Pakootas v. Teck Cominco Metals

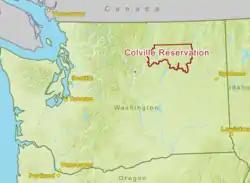
Colville Reservation

The Confederated Tribes of the Colville Reservation in Washington State filed a complaint, requesting that the United States District Court for the Eastern District of Washington to enforce fines and penalties imposed on Teck Cominco by the U.S. Environmental Protection Agency. The case concerns multilateral environmental agreements also known as international environmental agreements.